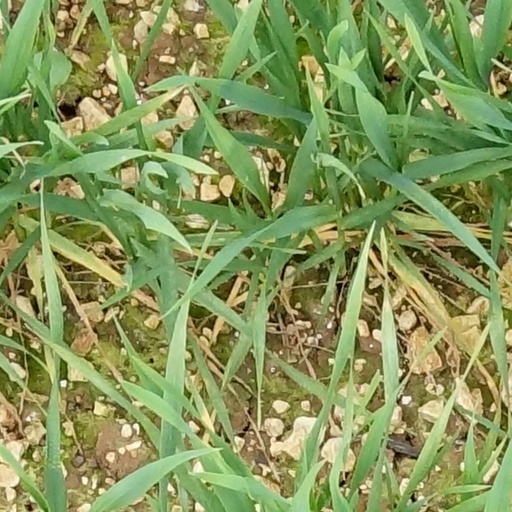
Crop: wheat